Northampton County, Virginia

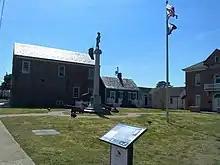
Courthouse, Confederate Monument, and Lawyers Row in Eastville

Northampton County is notable for a colonial court case involving an indentured servant. The first free negro (a term used prior to the abolition of slavery) in North America was Anthony Johnson of Northampton County. Johnson was one of the first black Americans to own land in America. In 1653, Johnson brought suit in Northampton County Court to argue that one of his servants, John Casor, was indentured to him for life. Casor had left him and was working for a neighbor. This was the first instance of a judicial determination in the Thirteen Colonies holding that a person who had committed no crime could be held in servitude for life.